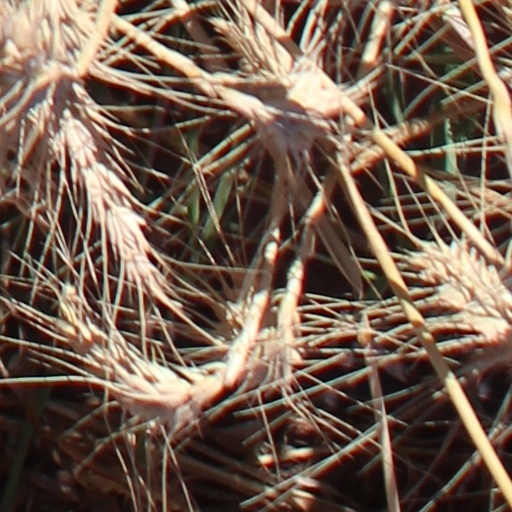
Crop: wheat